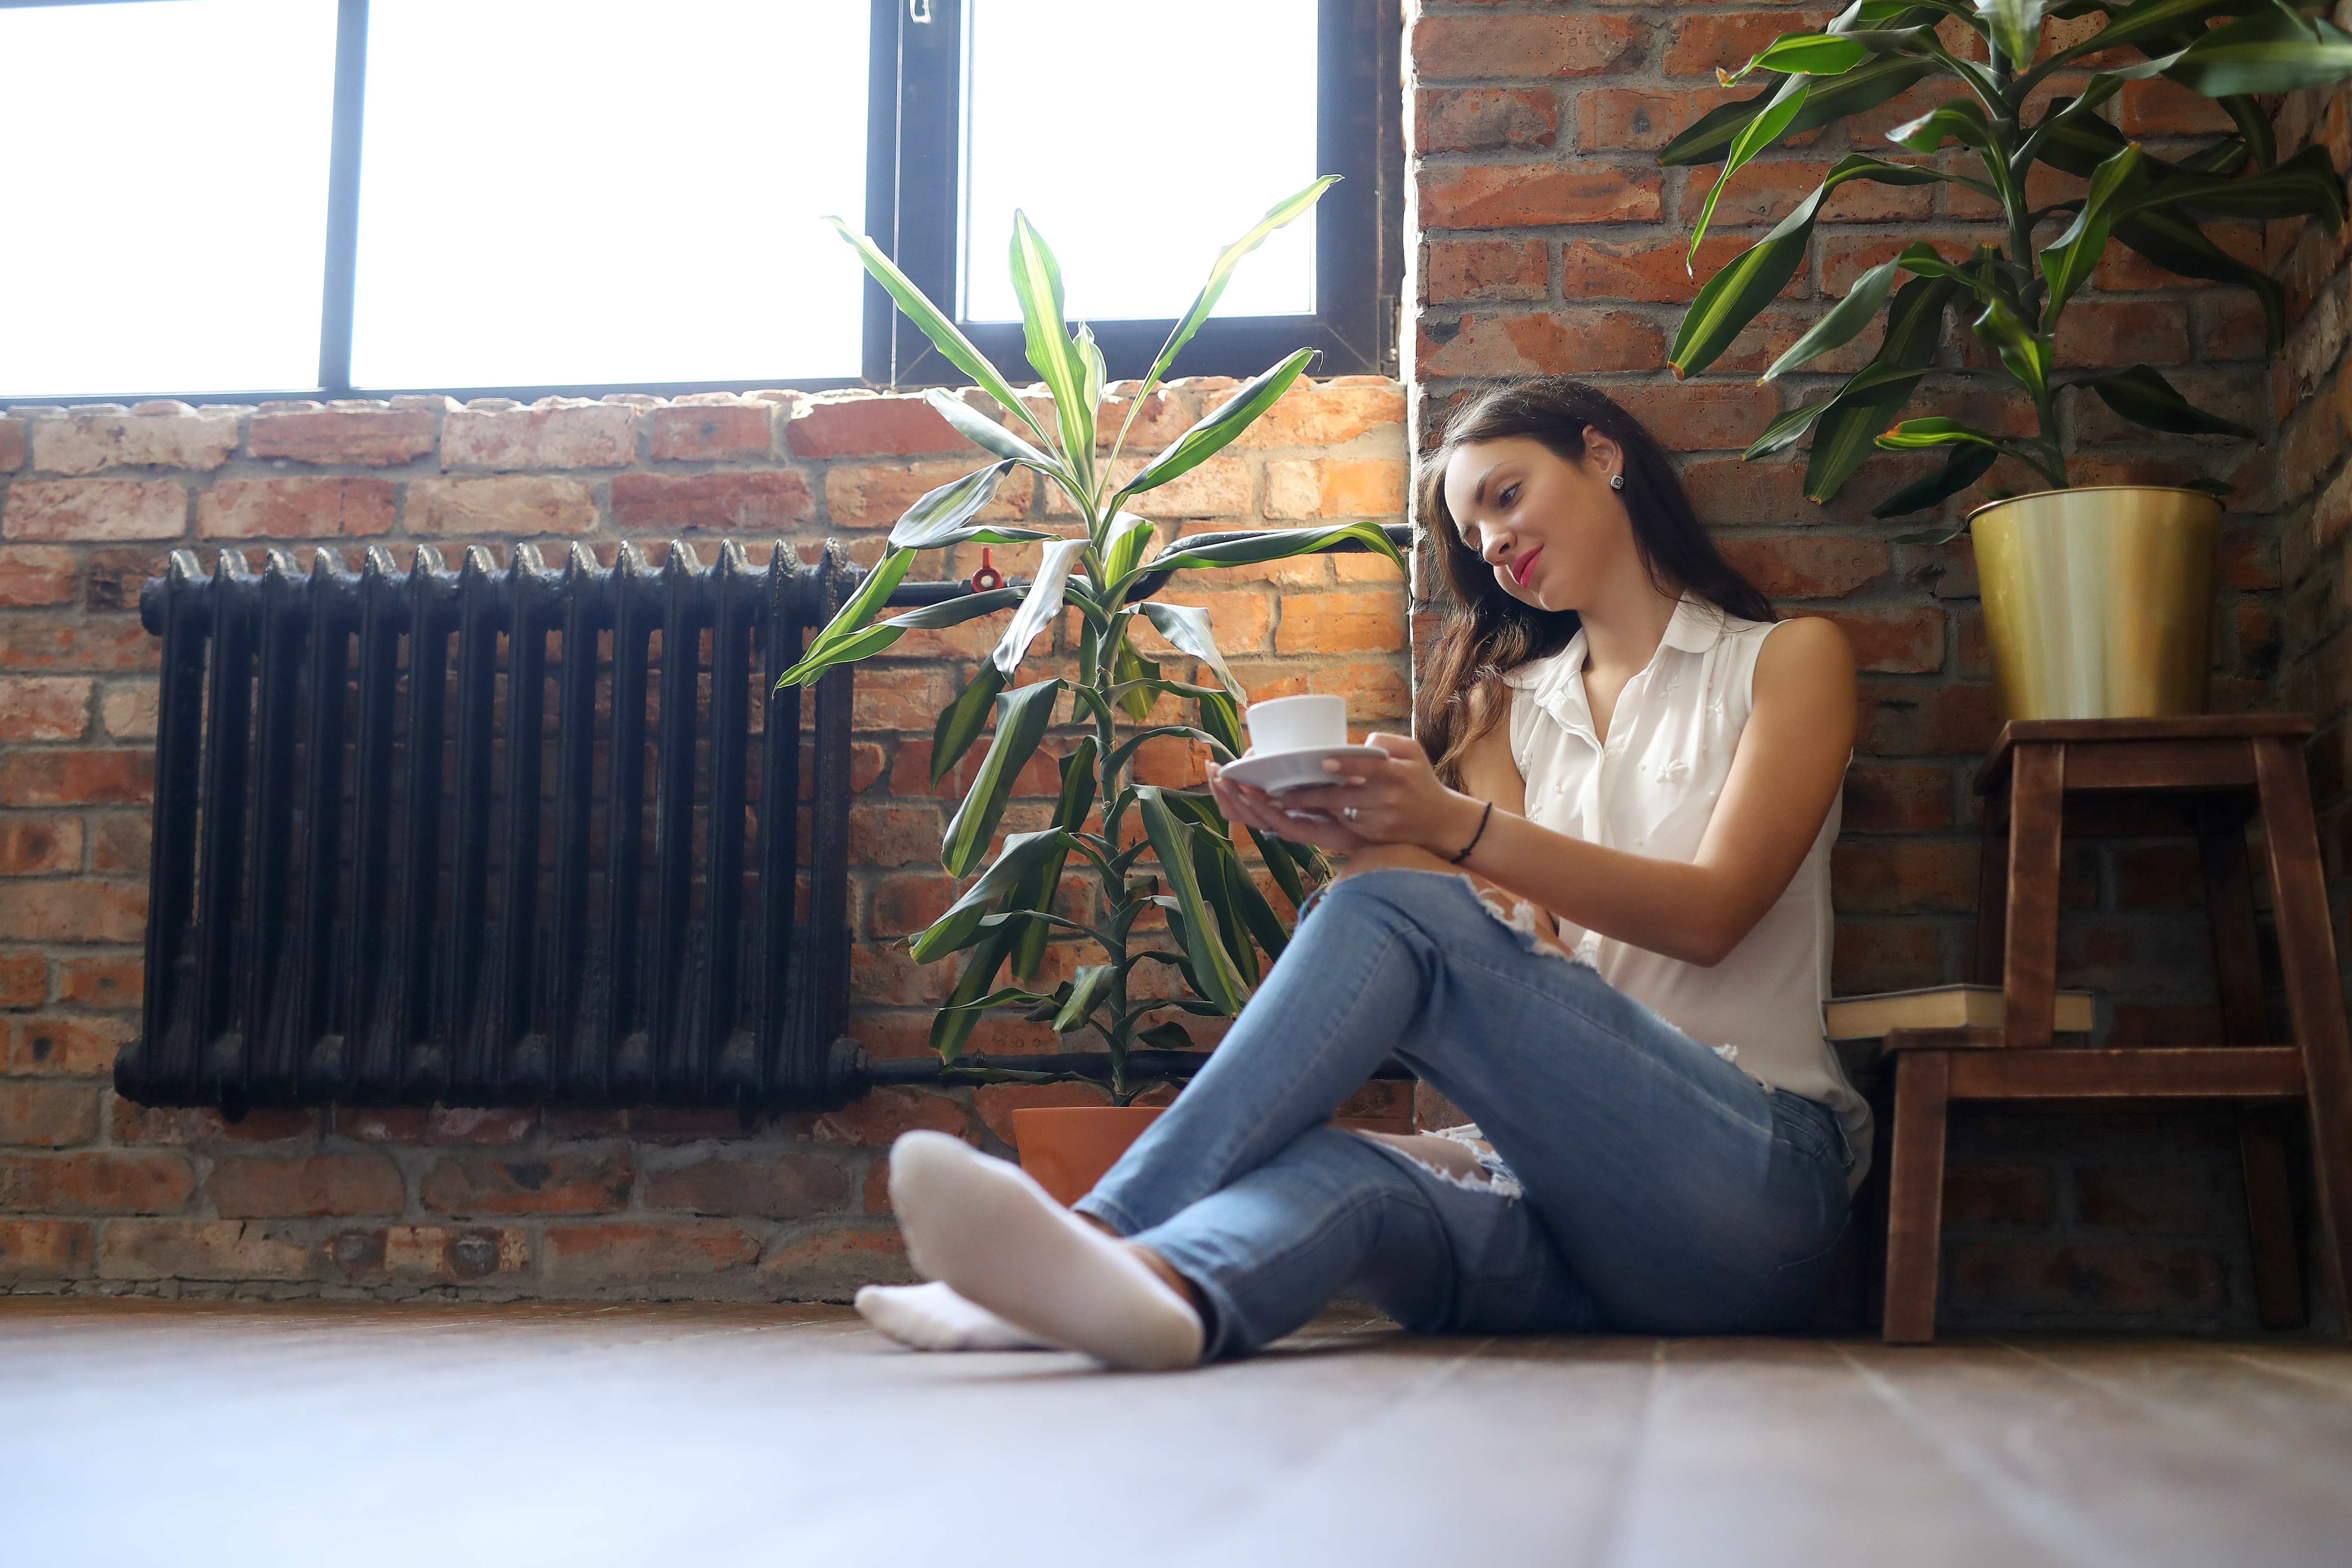
apartment, flat, attractive, background, beautiful, beauty, brunette, casual, clothes, cute, day, daytime, face, female, girl, hairstyle, hair, happy, home, house, indoor, interior, lifestyle, people, pretty, room, woman, young, youth, leisure, chilling, chill, lovely, look, looking, fashion, vogue, smile, daylight, wooden floor, brick wall, plant, window, coffee, sitting, leg